Lucie Hradecká

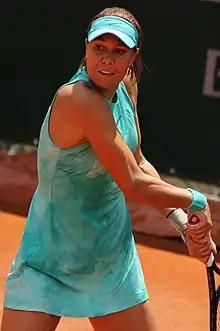
Hradecká at the 2019 French Open

Lucie Hradecká (born 21 May 1985) is a Czech former professional tennis player. A three-time Grand Slam doubles champion and 26-time WTA Tour doubles titlist, she reached her career-high doubles ranking of world No. 4 in October 2012. She was also an integral member of the Czech Republic's national team and helped her country to win five titles at the Fed Cup (now Billie Jean King Cup) between 2011 and 2016, in addition to winning two Olympic medals in both women's doubles with Andrea Sestini Hlaváčková in 2012 and in mixed doubles with Radek Štěpánek in 2016. Hradecká also reached the top 45 in singles and was a finalist in seven tour-level singles tournaments. She announced her retirement from the sport at the end of the 2022 season.